Harmony Airways

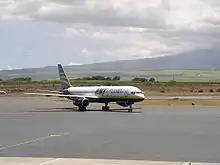
A Harmony Boeing 757-200 in the original HMY Airways livery.

Harmony Airways was a Canadian airline headquartered in Richmond, British Columbia, a suburb of Vancouver. It operated holiday flights from Canada to Mexico, Hawaii and Las Vegas. Its main base was Vancouver International Airport.